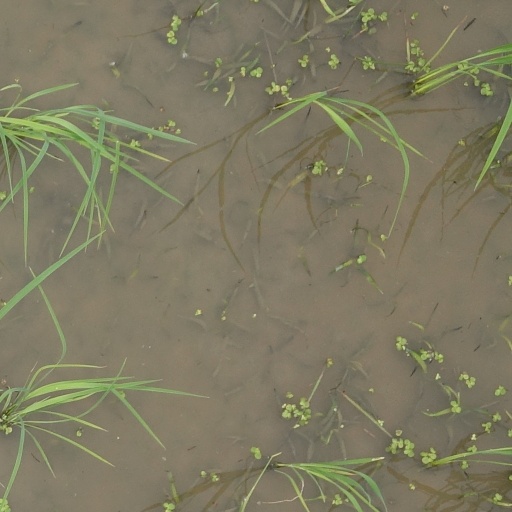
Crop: rice